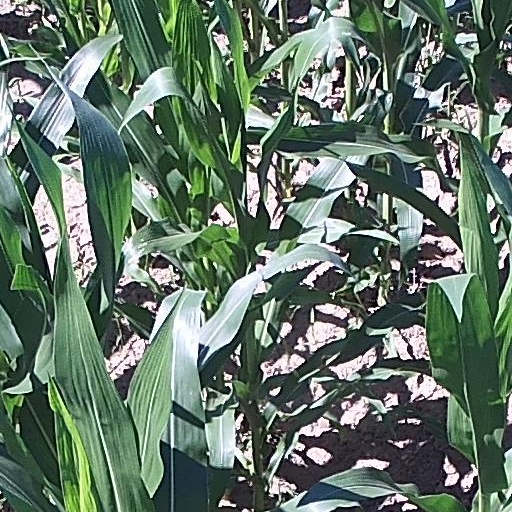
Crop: maize; corn